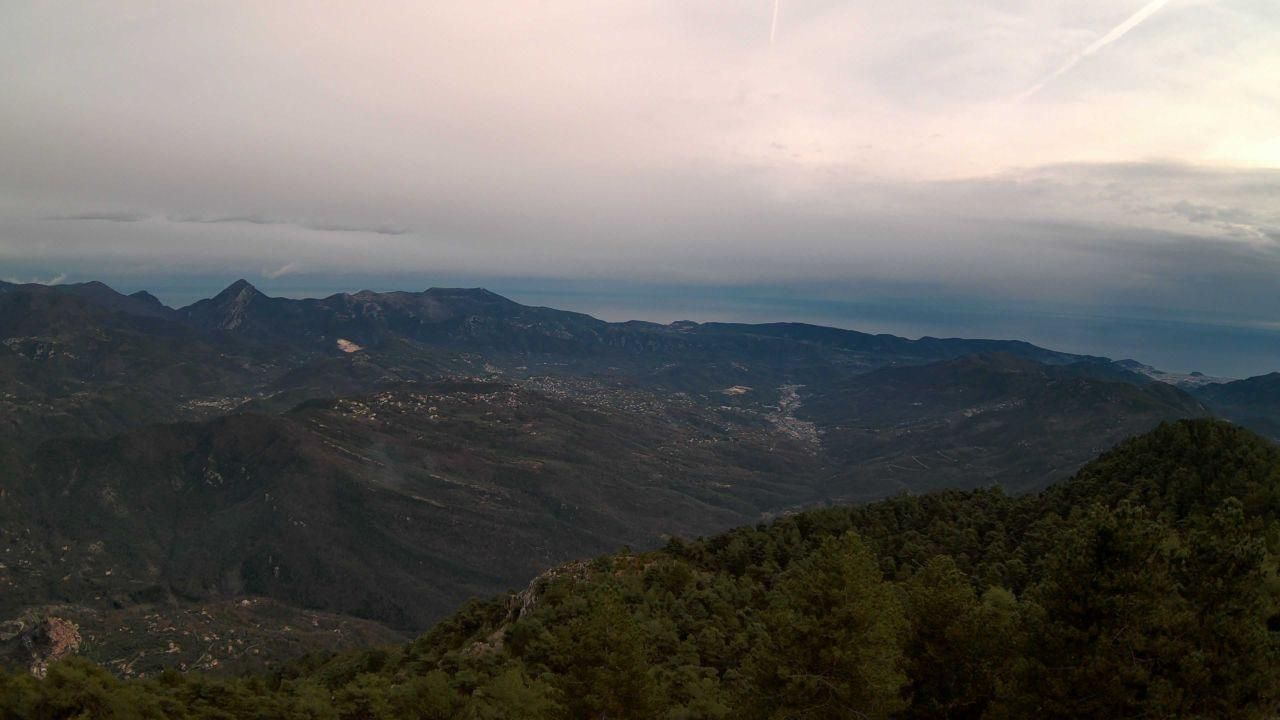
Fire: no
Smoke: yes